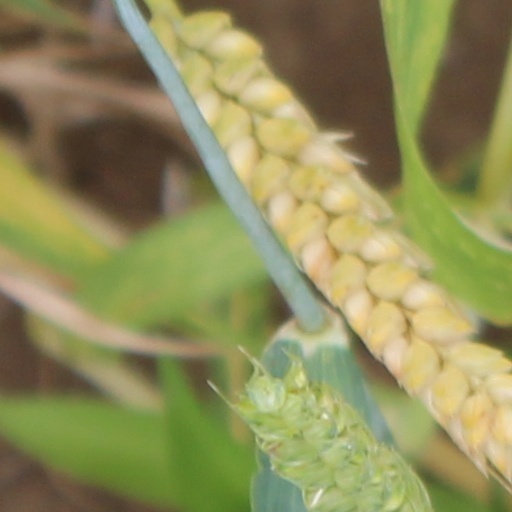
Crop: wheat